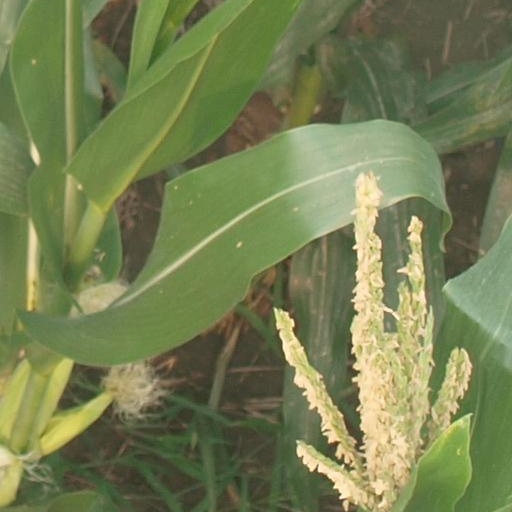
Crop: maize; corn